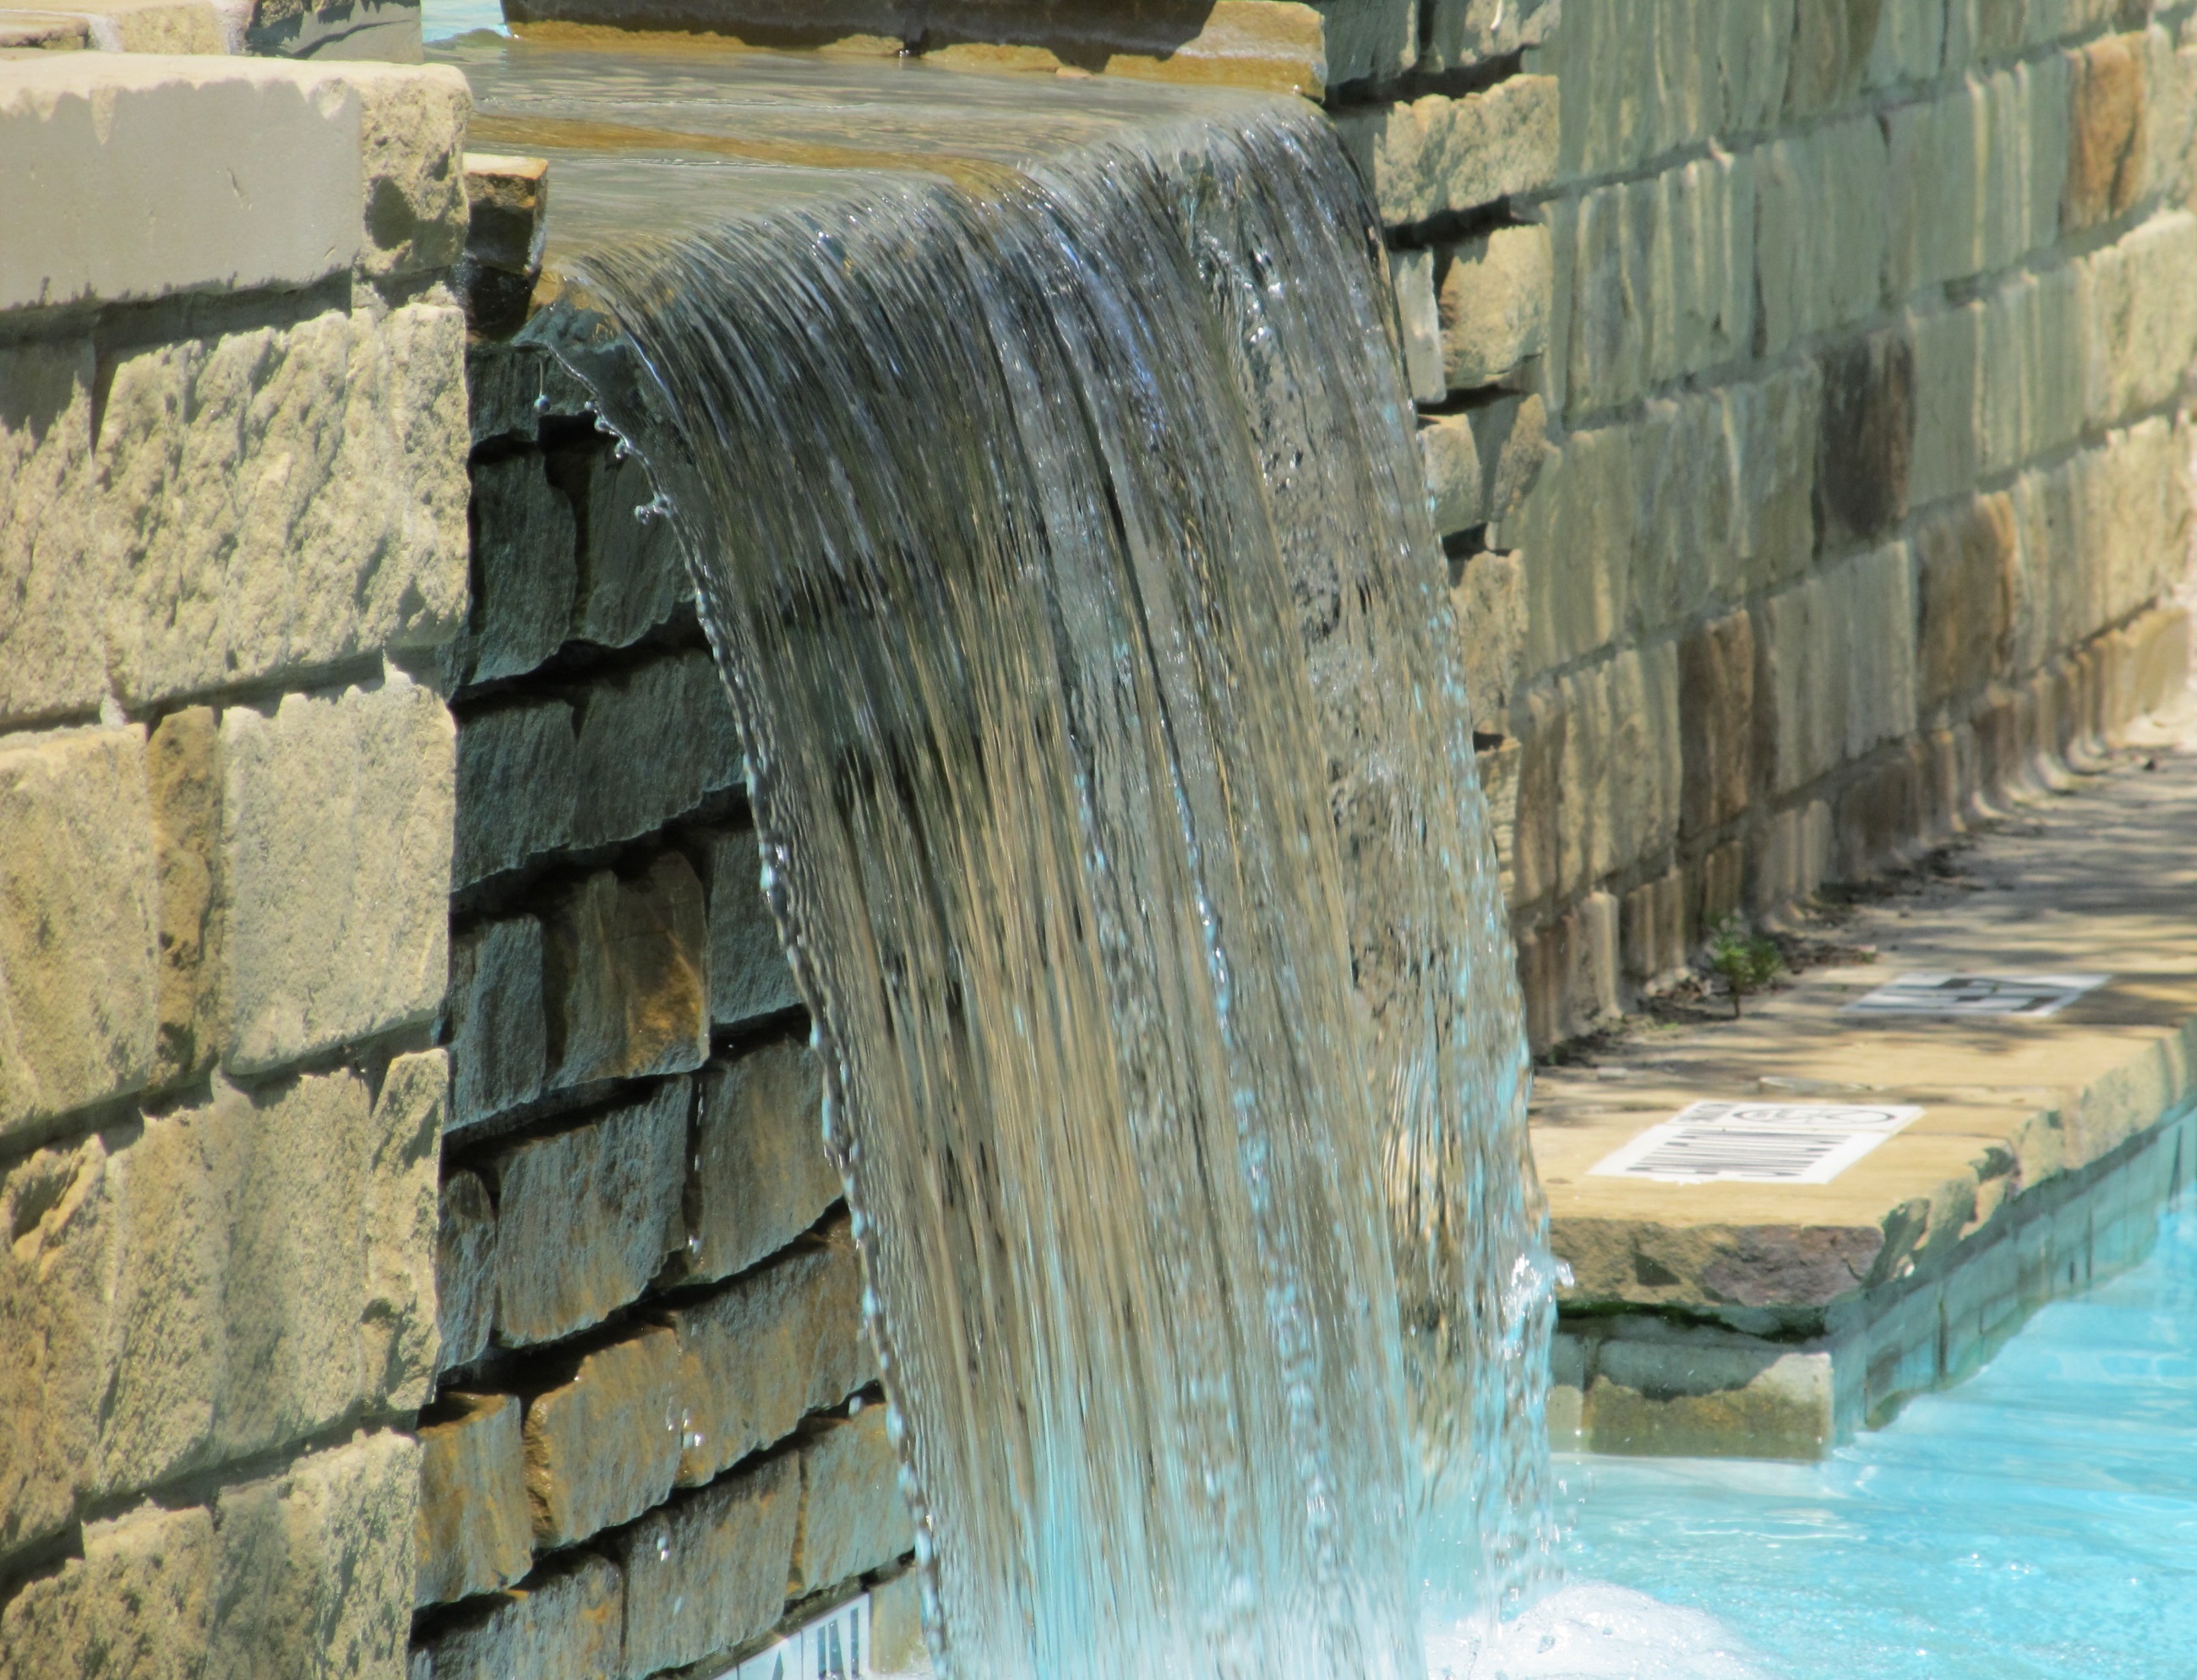
water, rock, waterfall, wood, wet, wall, stone, pool, flow, cascade, scenic, peaceful, park, stone wall, garden, brick, lumber, material, falling, beauty, brickwork